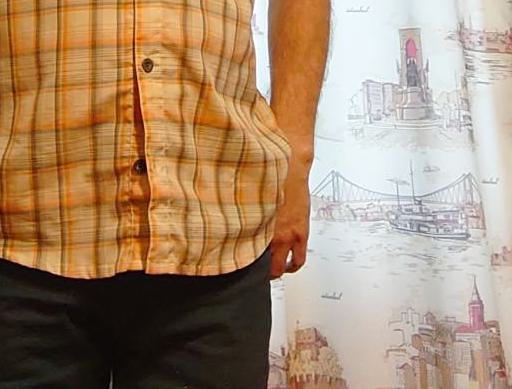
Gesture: no_gesture